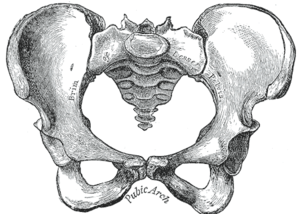
En anatomie le bassin est une partie du squelette humain, en forme d'entonnoir, constitué des deux os coxaux latéraux, du coccyx et du sacrum en arrière.
Il y a deux os coxaux l'os coxal droit et l'os coxal gauche. Ils sont également appelés os iliaques. Avec le sacrum et le coccyx ils constituent le bassin, ou ceinture pelvienne.